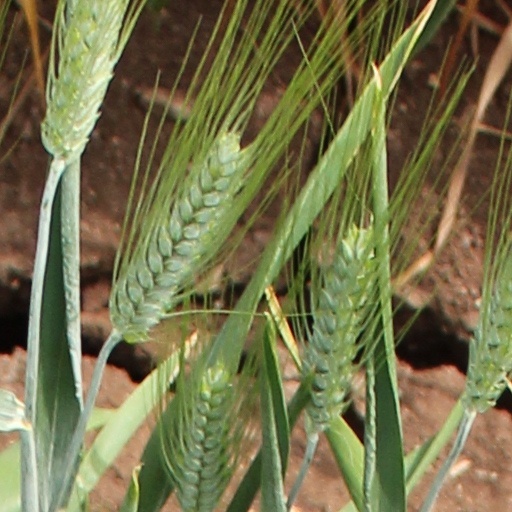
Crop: wheat